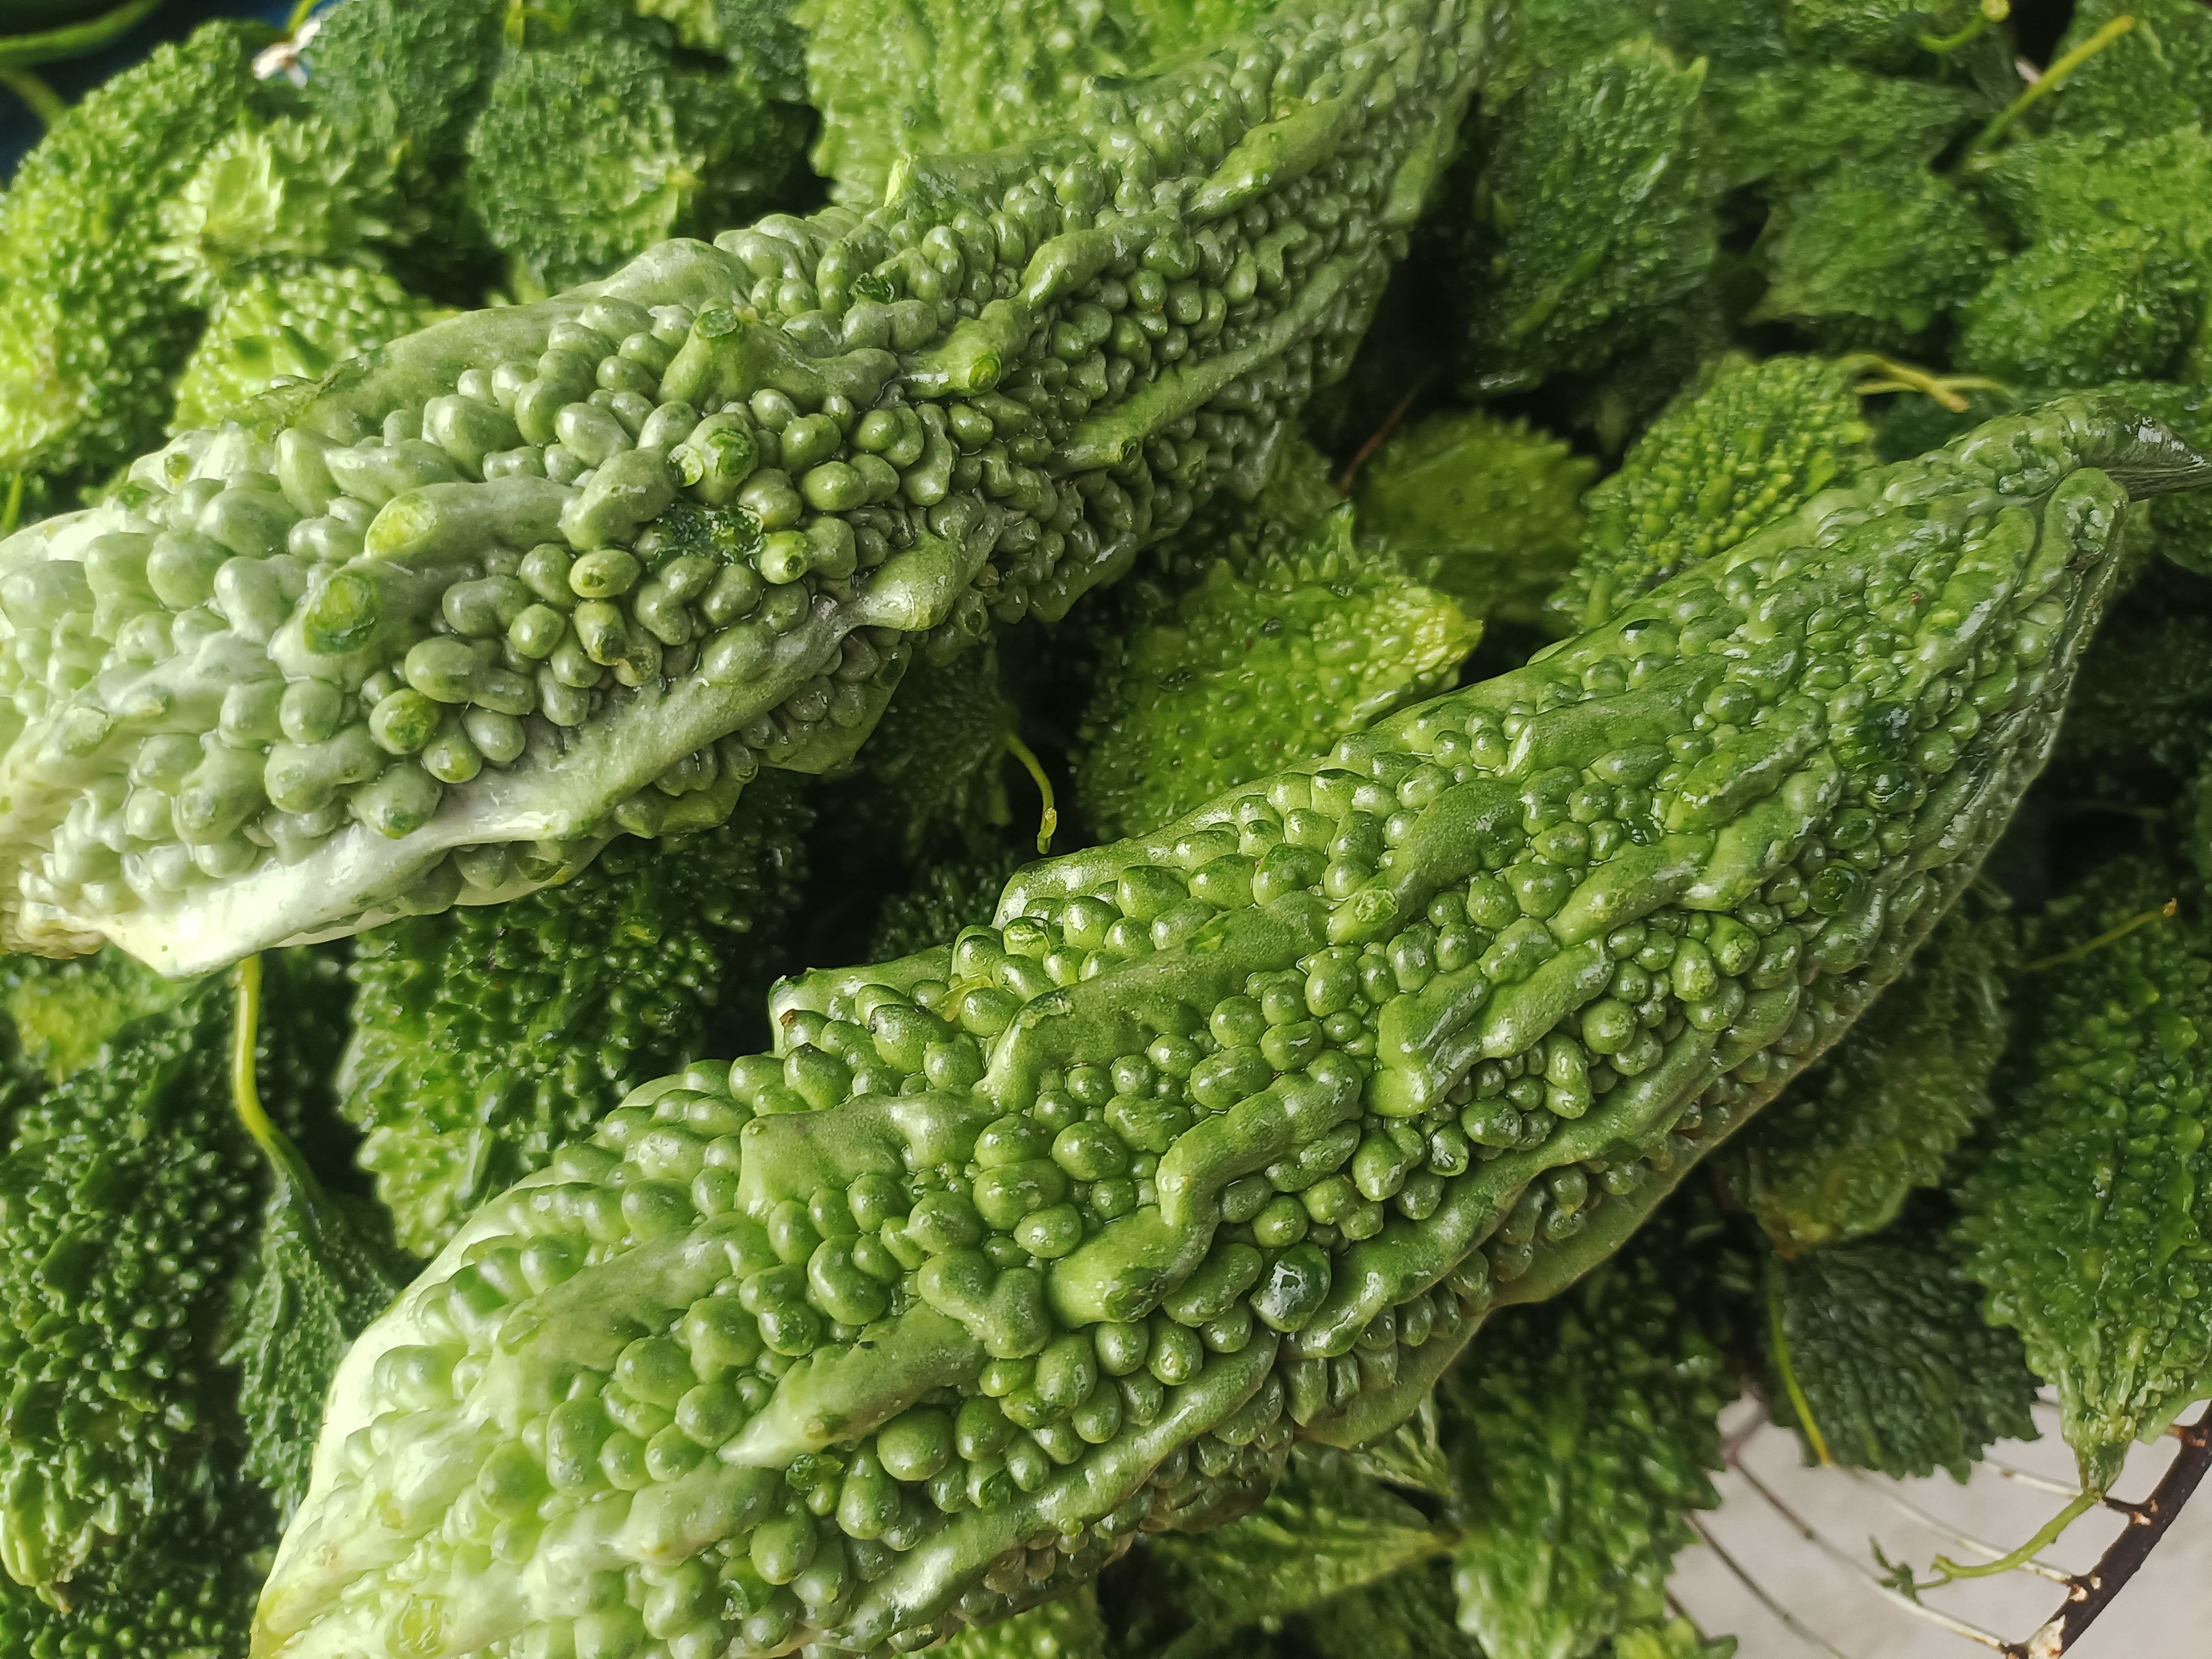
Label: Momordica charantia